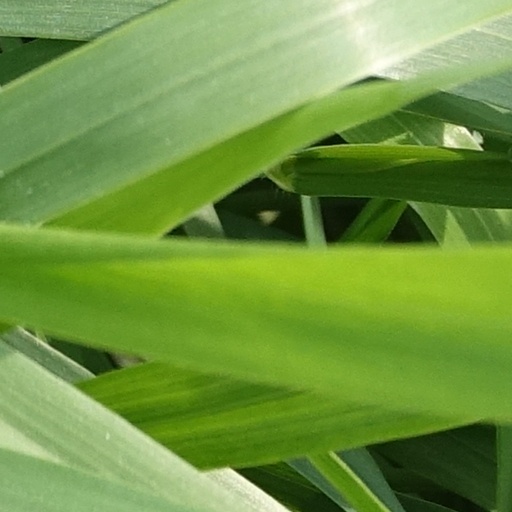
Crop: wheat